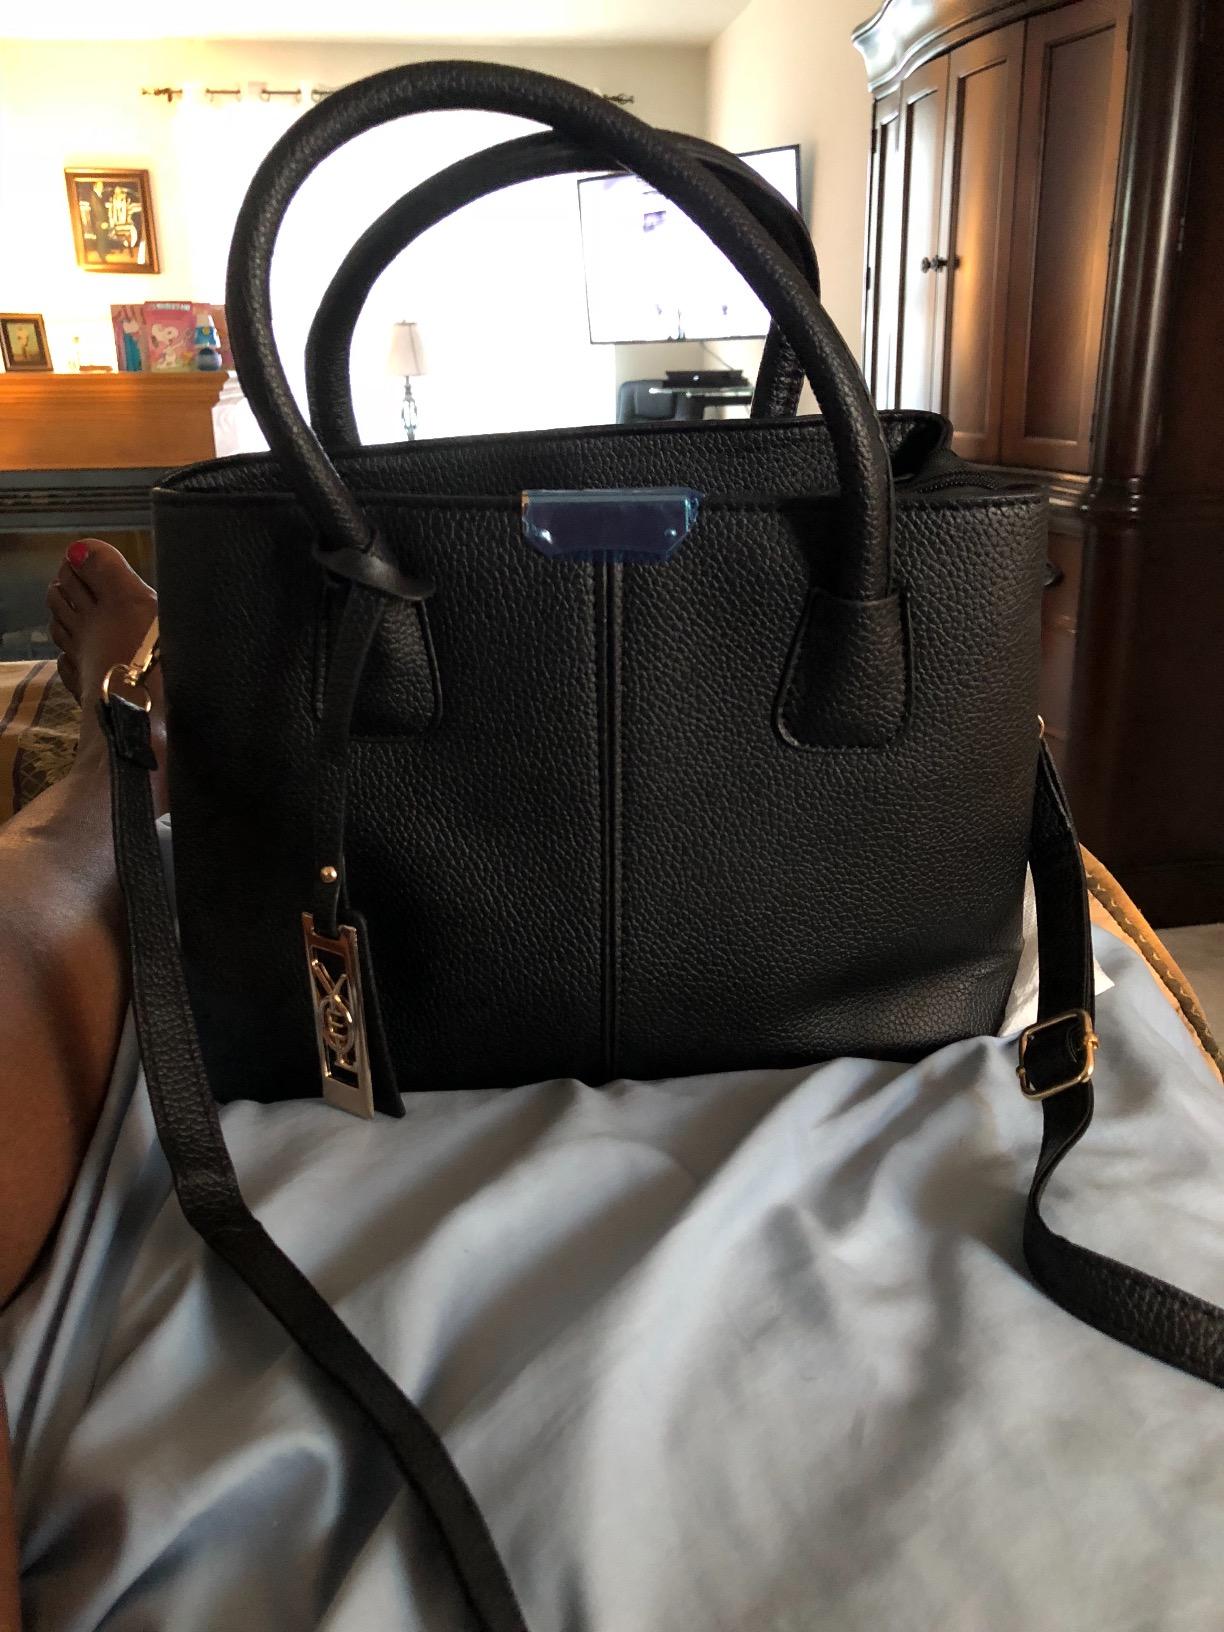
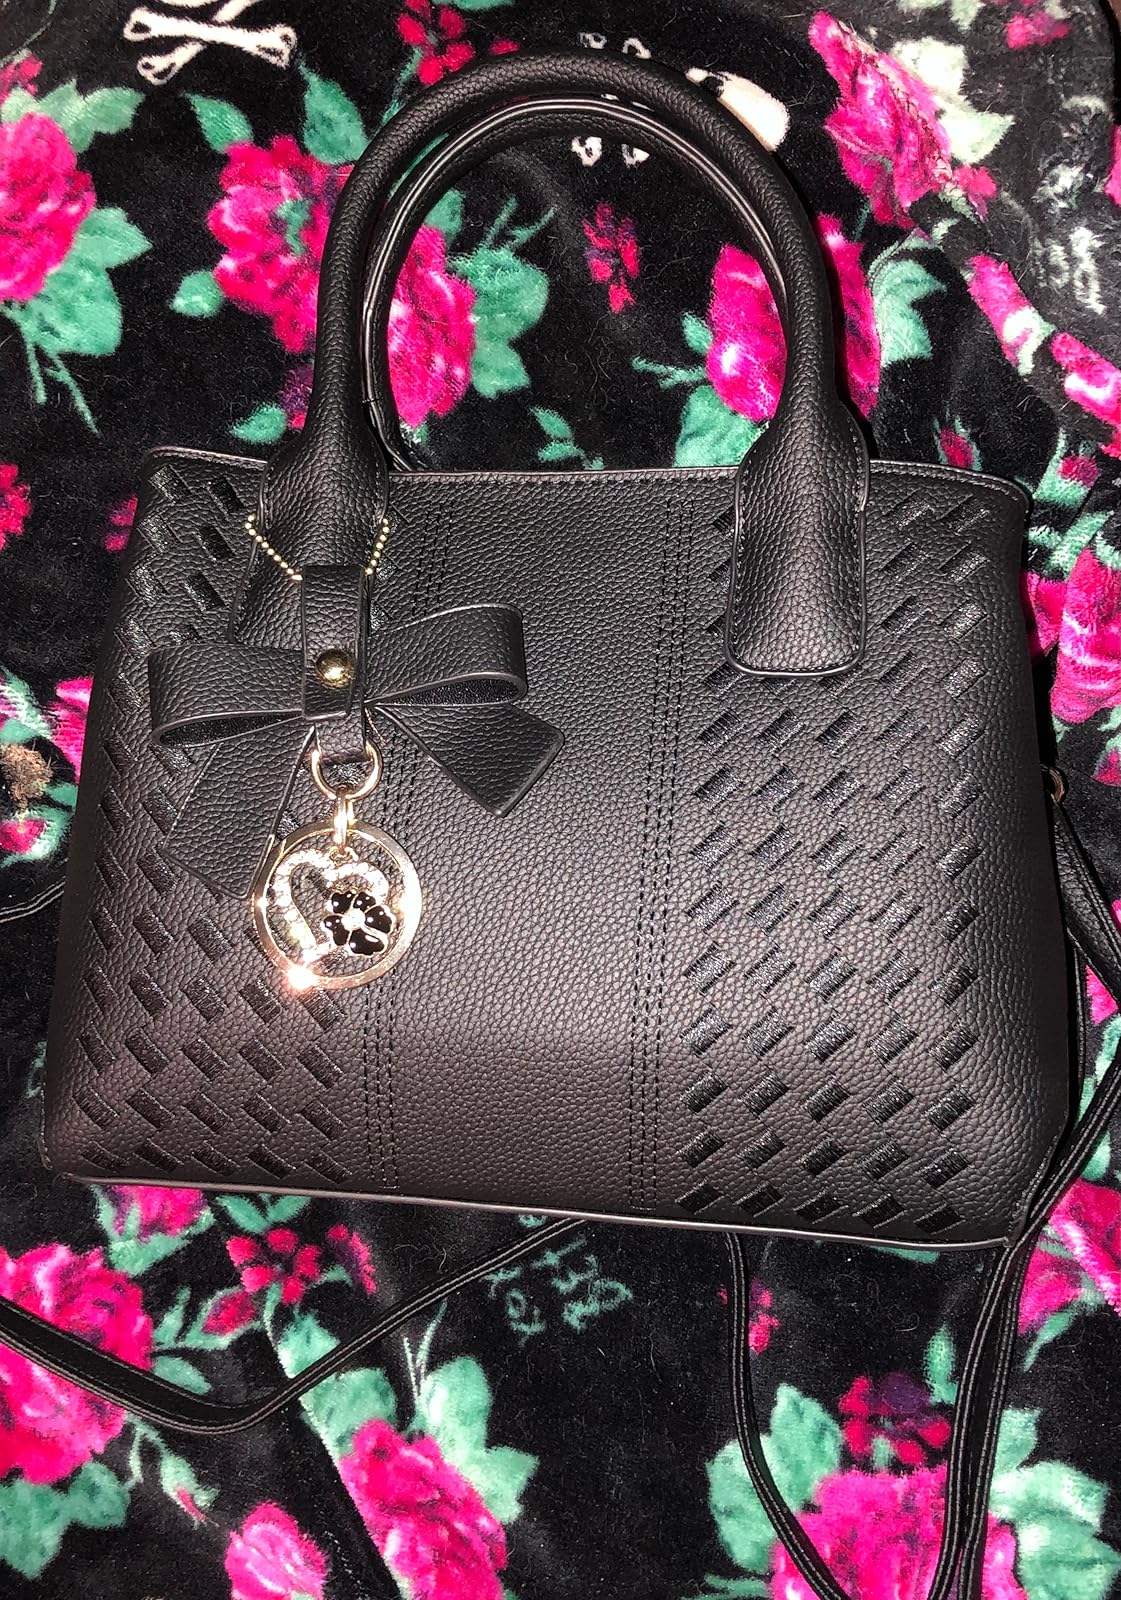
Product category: accessories_handbag
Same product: no